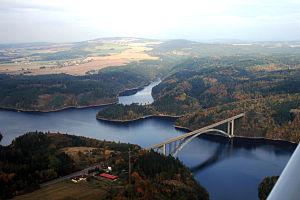
Le pont de Žďákov est un ouvrage d'art qui traverse la Vltava en République tchèque.